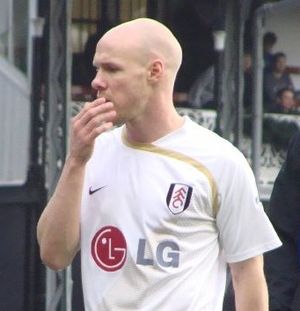
Andy Johnson
Andrew Johnson også kaldt Andy Johnson er en engelsk tidligere fodboldspiller, der spillede som angriber.